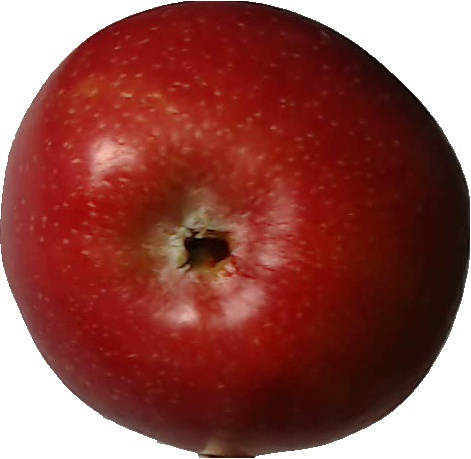
Label: apple_braeburn_1